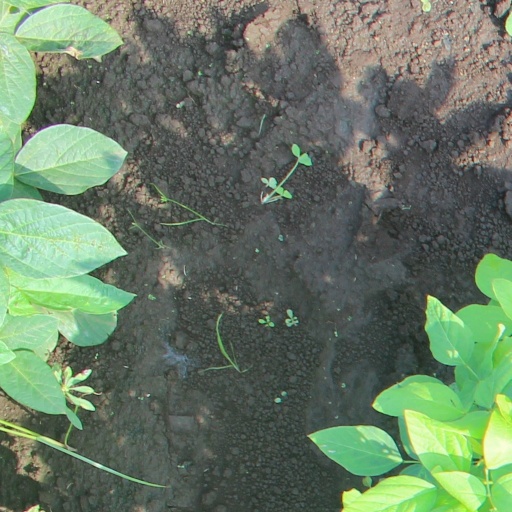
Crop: soybean